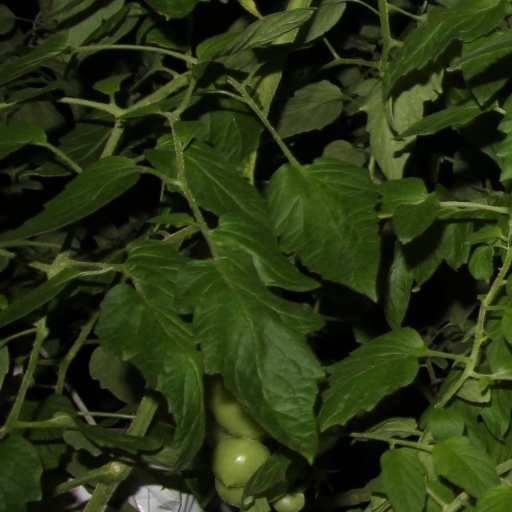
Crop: tomato